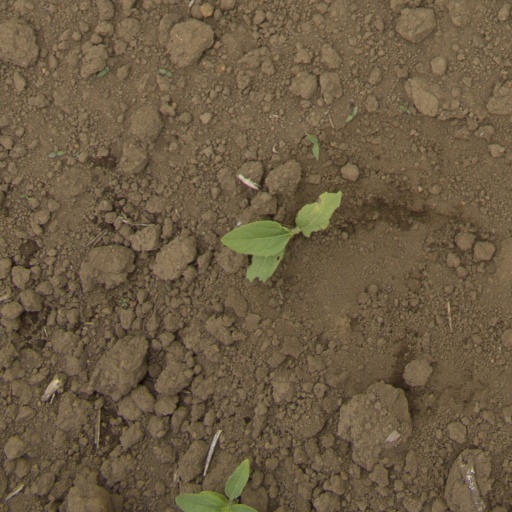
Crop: Jerusalem artichoke